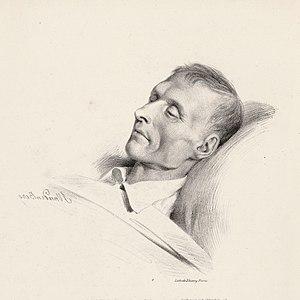
Le musicologue et compositeur tchèque Anton Reicha (1770-1836) sur son lit de mort.
Antonín Rejcha, appelé aussi Antoine ou Anton Reicha, né à Prague le 26 février 1770 et mort à Paris le 28 mai 1836, est un compositeur français d'origine bohémienne, théoricien et professeur de musique.